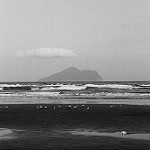
Label: B & W